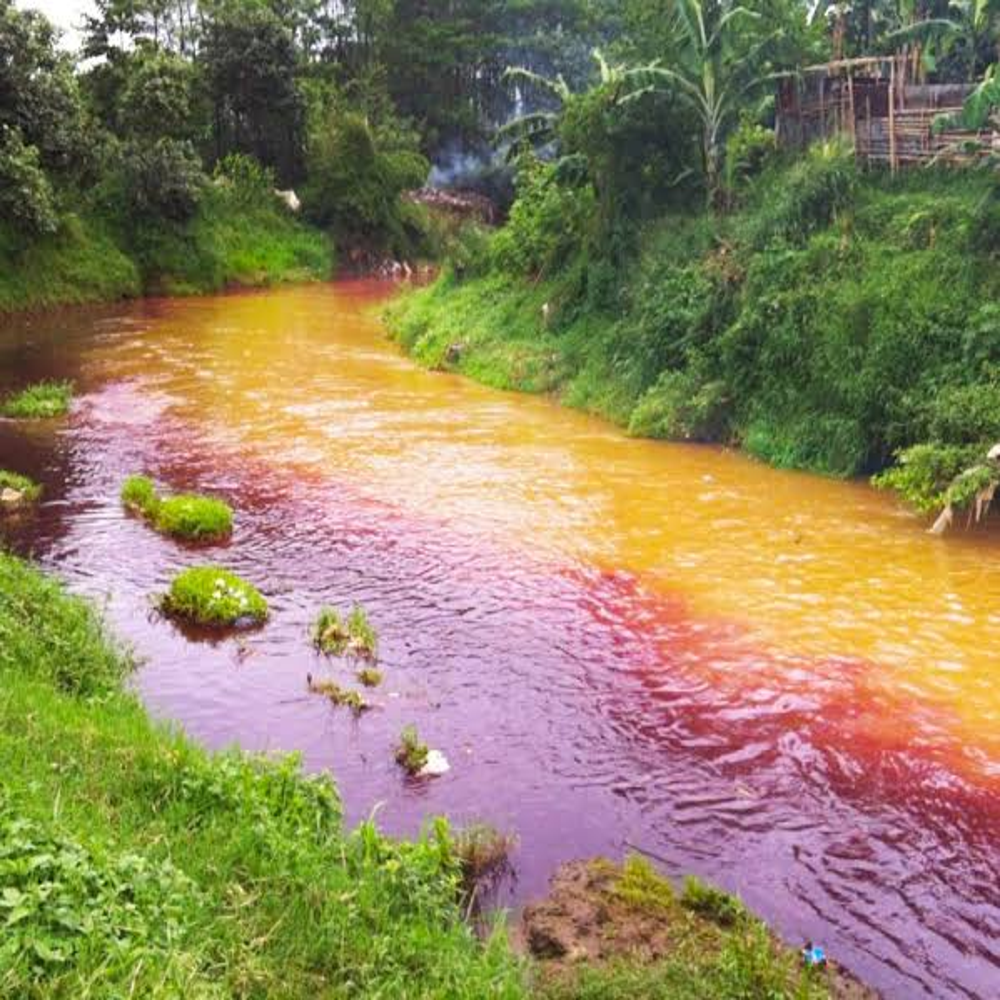
Body of water present: yes
Land polluted: no
Water polluted: yes
Pollution percentage: 90%